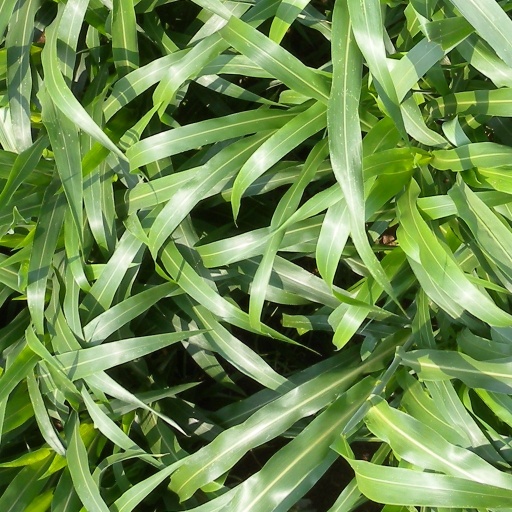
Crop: sorghum